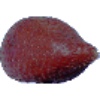
Label: Salak 1